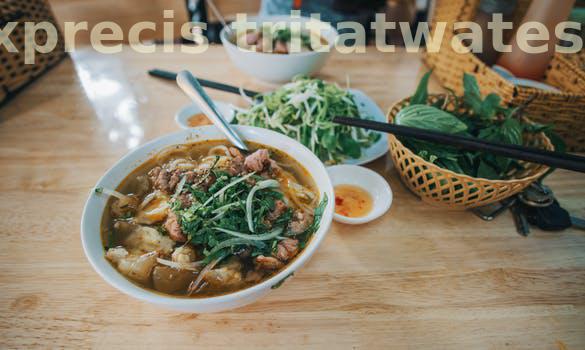
Label: Watermark